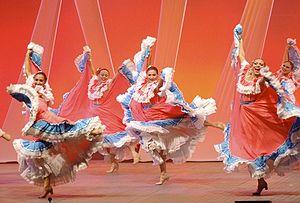
Spectacle au festival de Confolens.
La Nouvelle-Aquitaine est une région administrative française, créée par la réforme territoriale de 2015 et effective au 1ᵉʳ janvier 2016, après les élections régionales de décembre 2015.